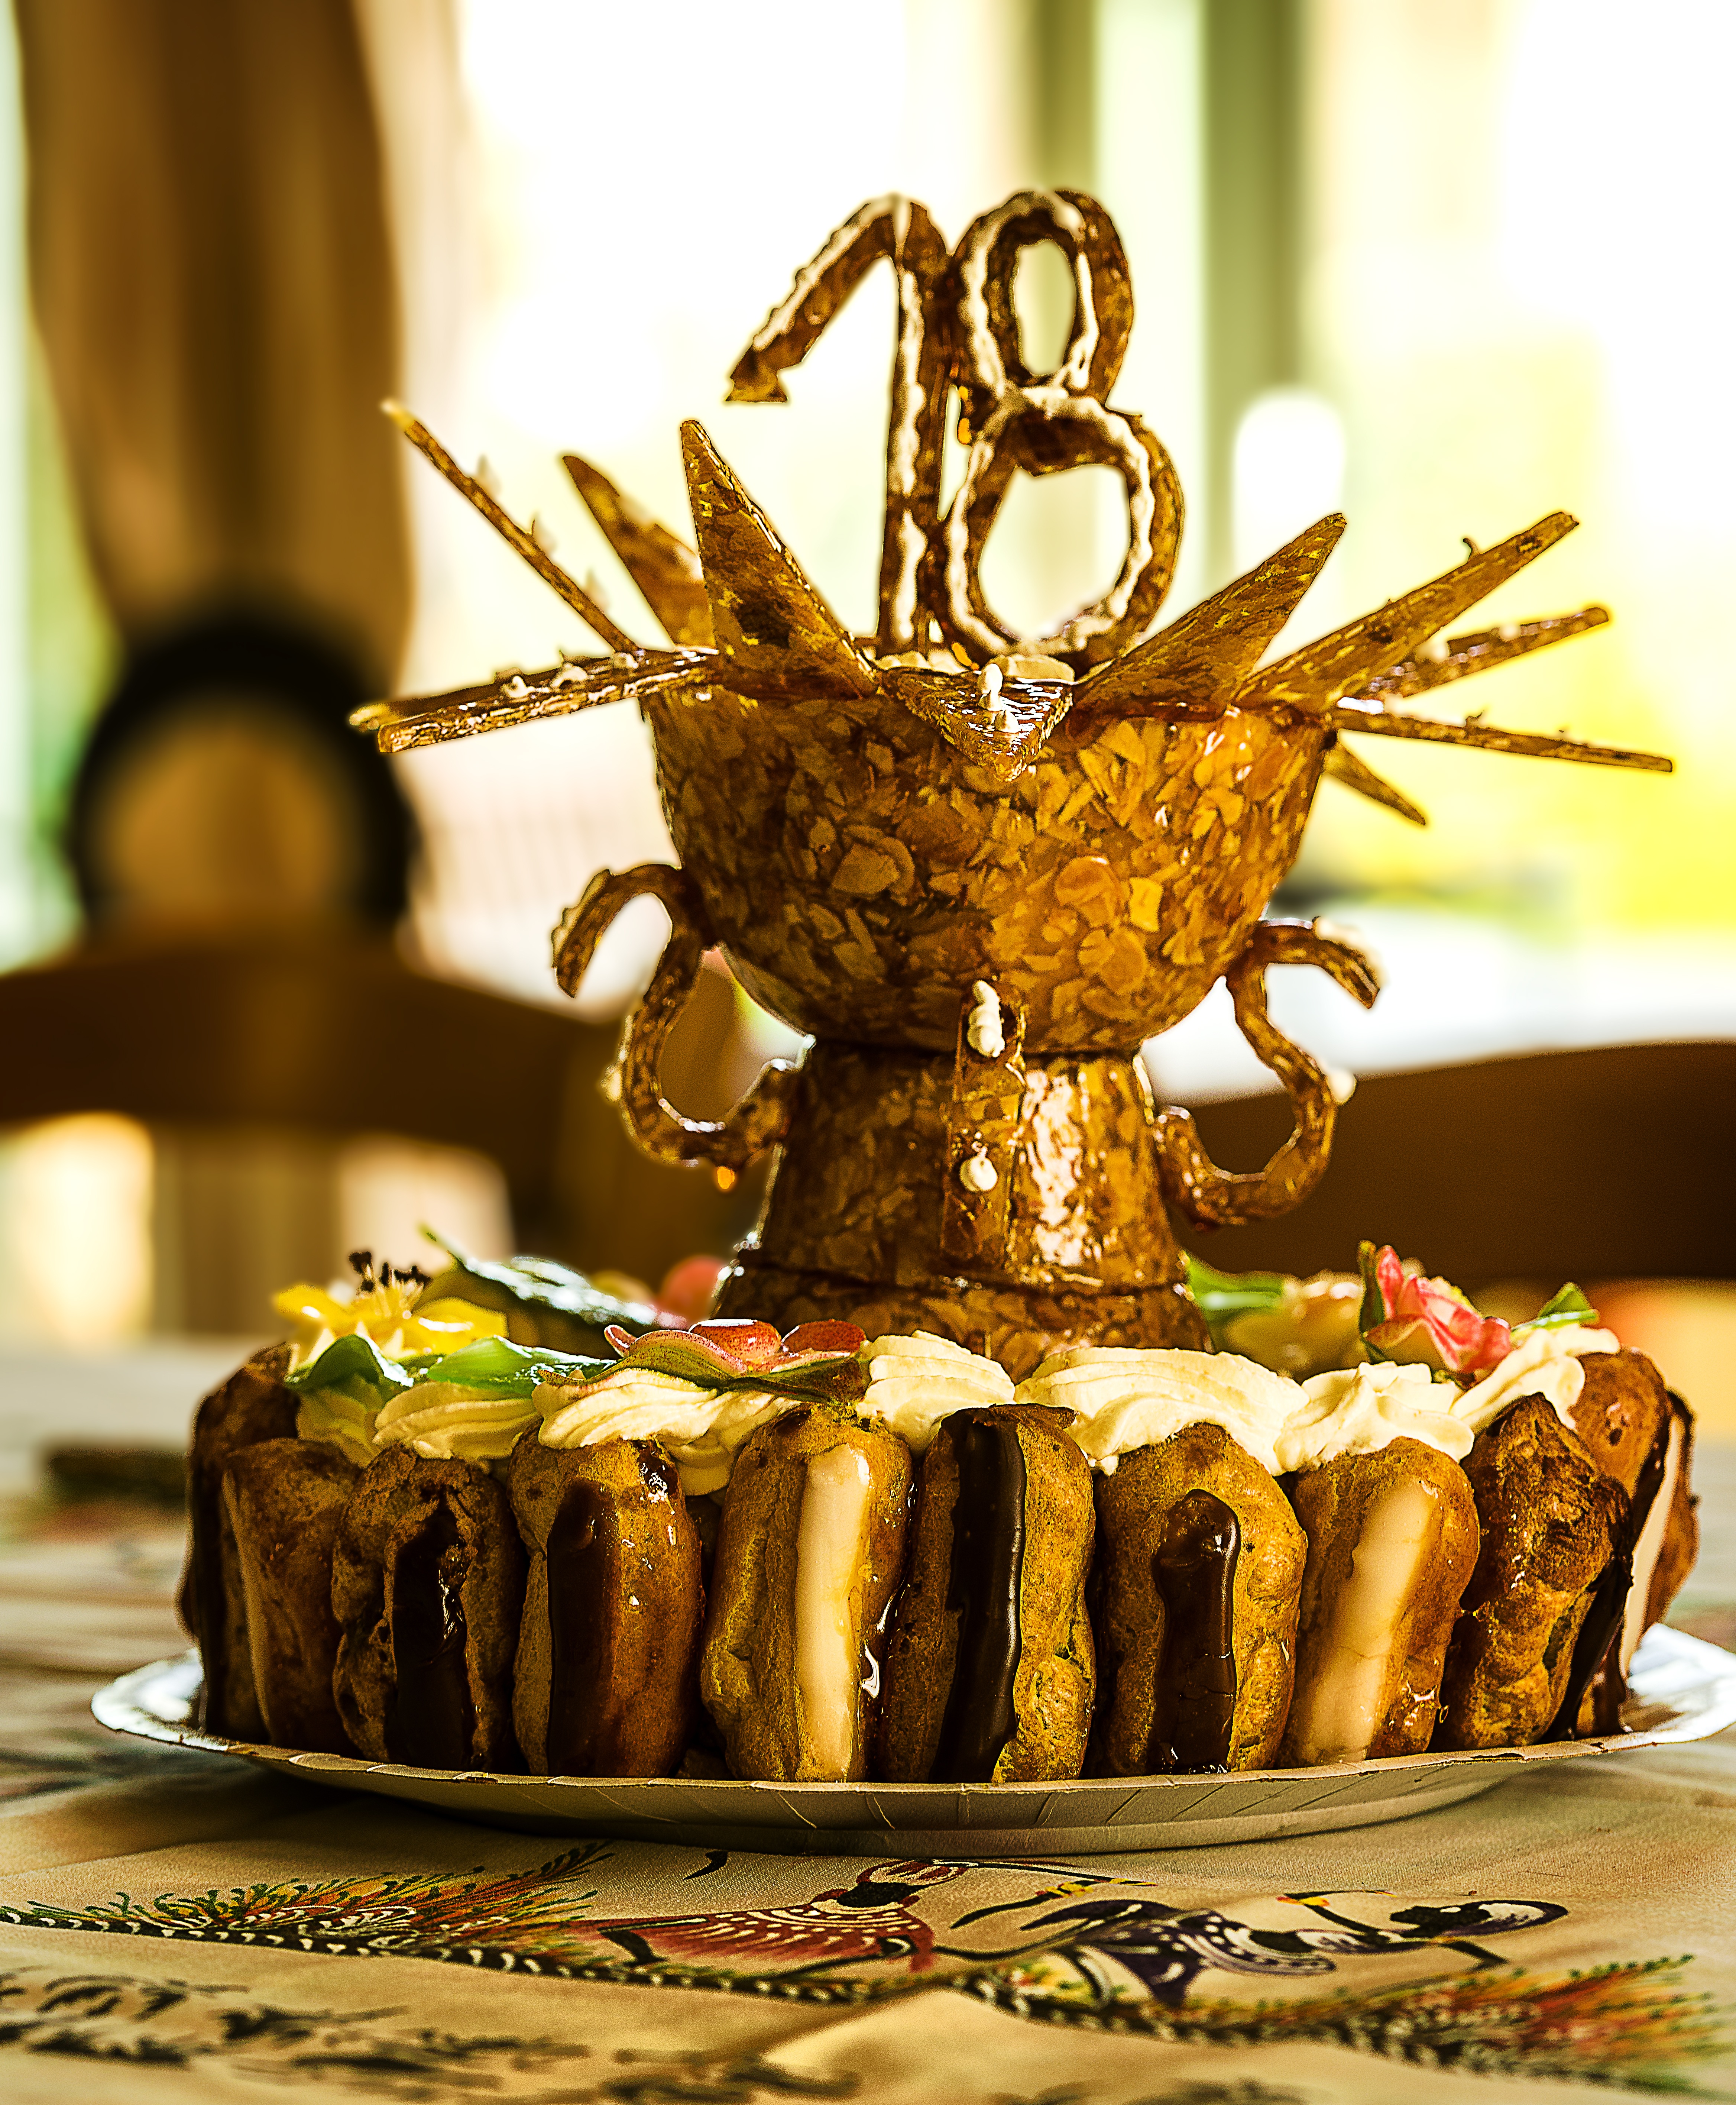
food, produce, dessert, lighting, cake, cakes of birthdays